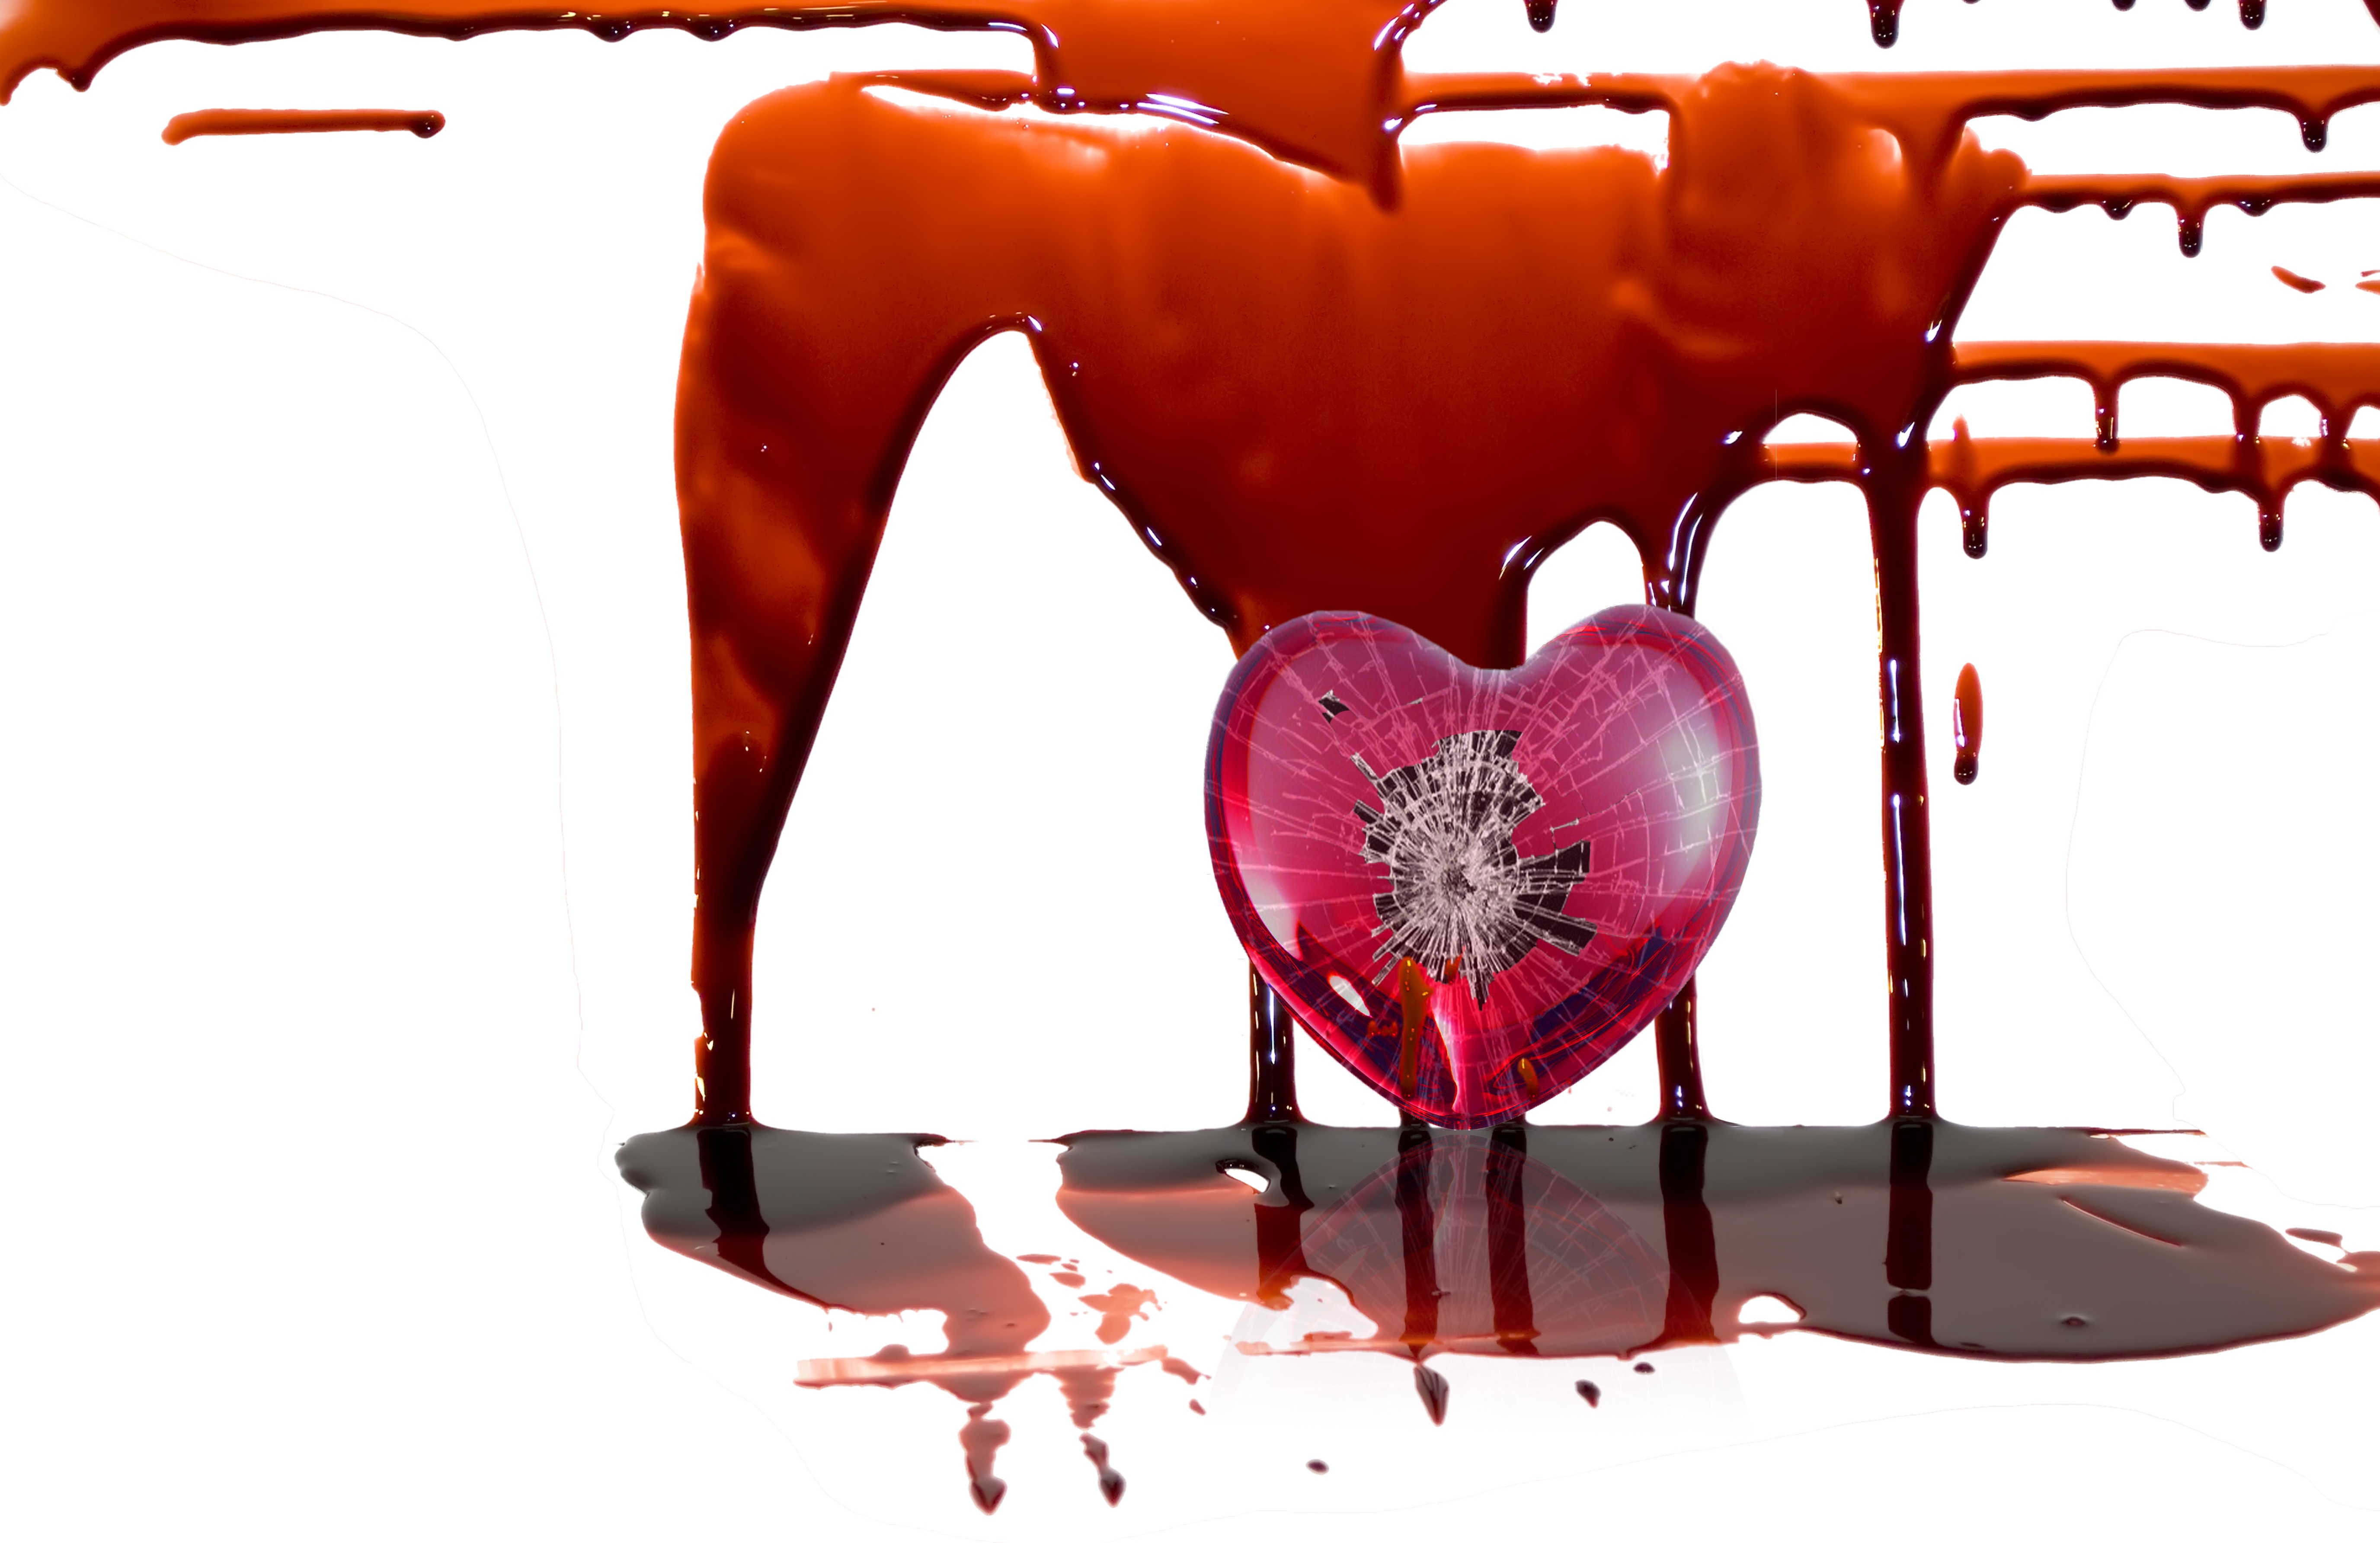
heart, broken, human body, sad, blood, illustration, bloody, organ, cartoon, sense, broken heart